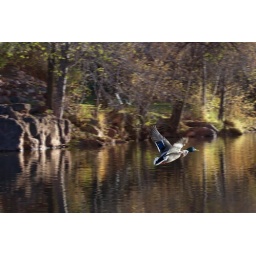
Mallard duck flying along Oak Creek in Sedona